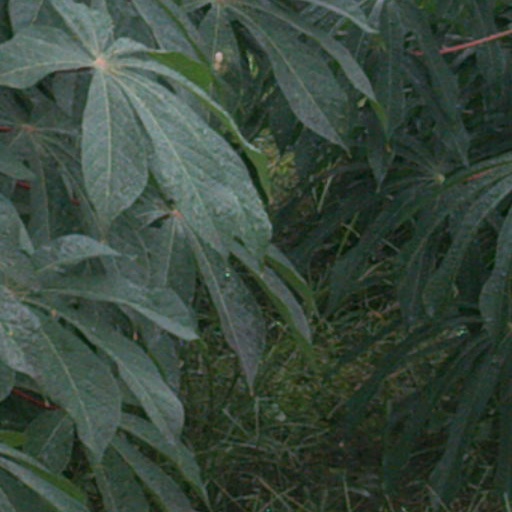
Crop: cassava